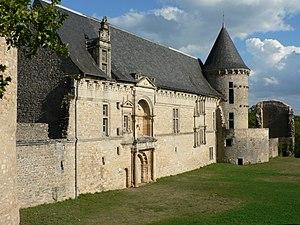
Château d'Assier (Lot, France).
Assier est une commune française, située dans le département du Lot en région Occitanie. La commune se trouve à la limite du causse et du Limargue.
Cet article recense les monuments historiques français classés en 1901.
Jacques Ricard de Genouillac, dit Galiot de Genouillac, seigneur d'Assier-en-Quercy, de Reillanet, de Caune et de Montrichard, baron de Capdenac, et de Foissac, du Plomb et de Lilleu est un militaire et diplomate français de la Renaissance.
Cet article recense une partie des monuments historiques du Lot, en France.